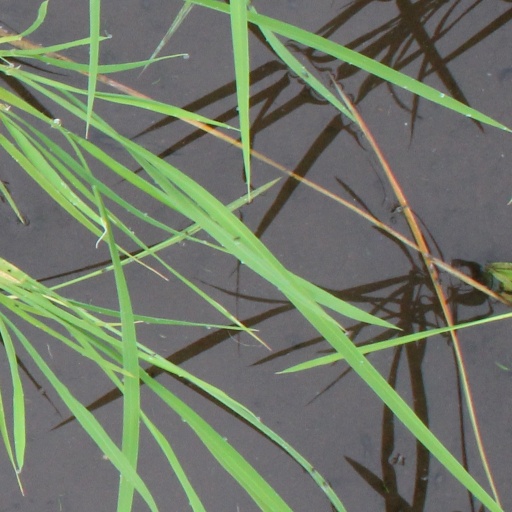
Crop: rice